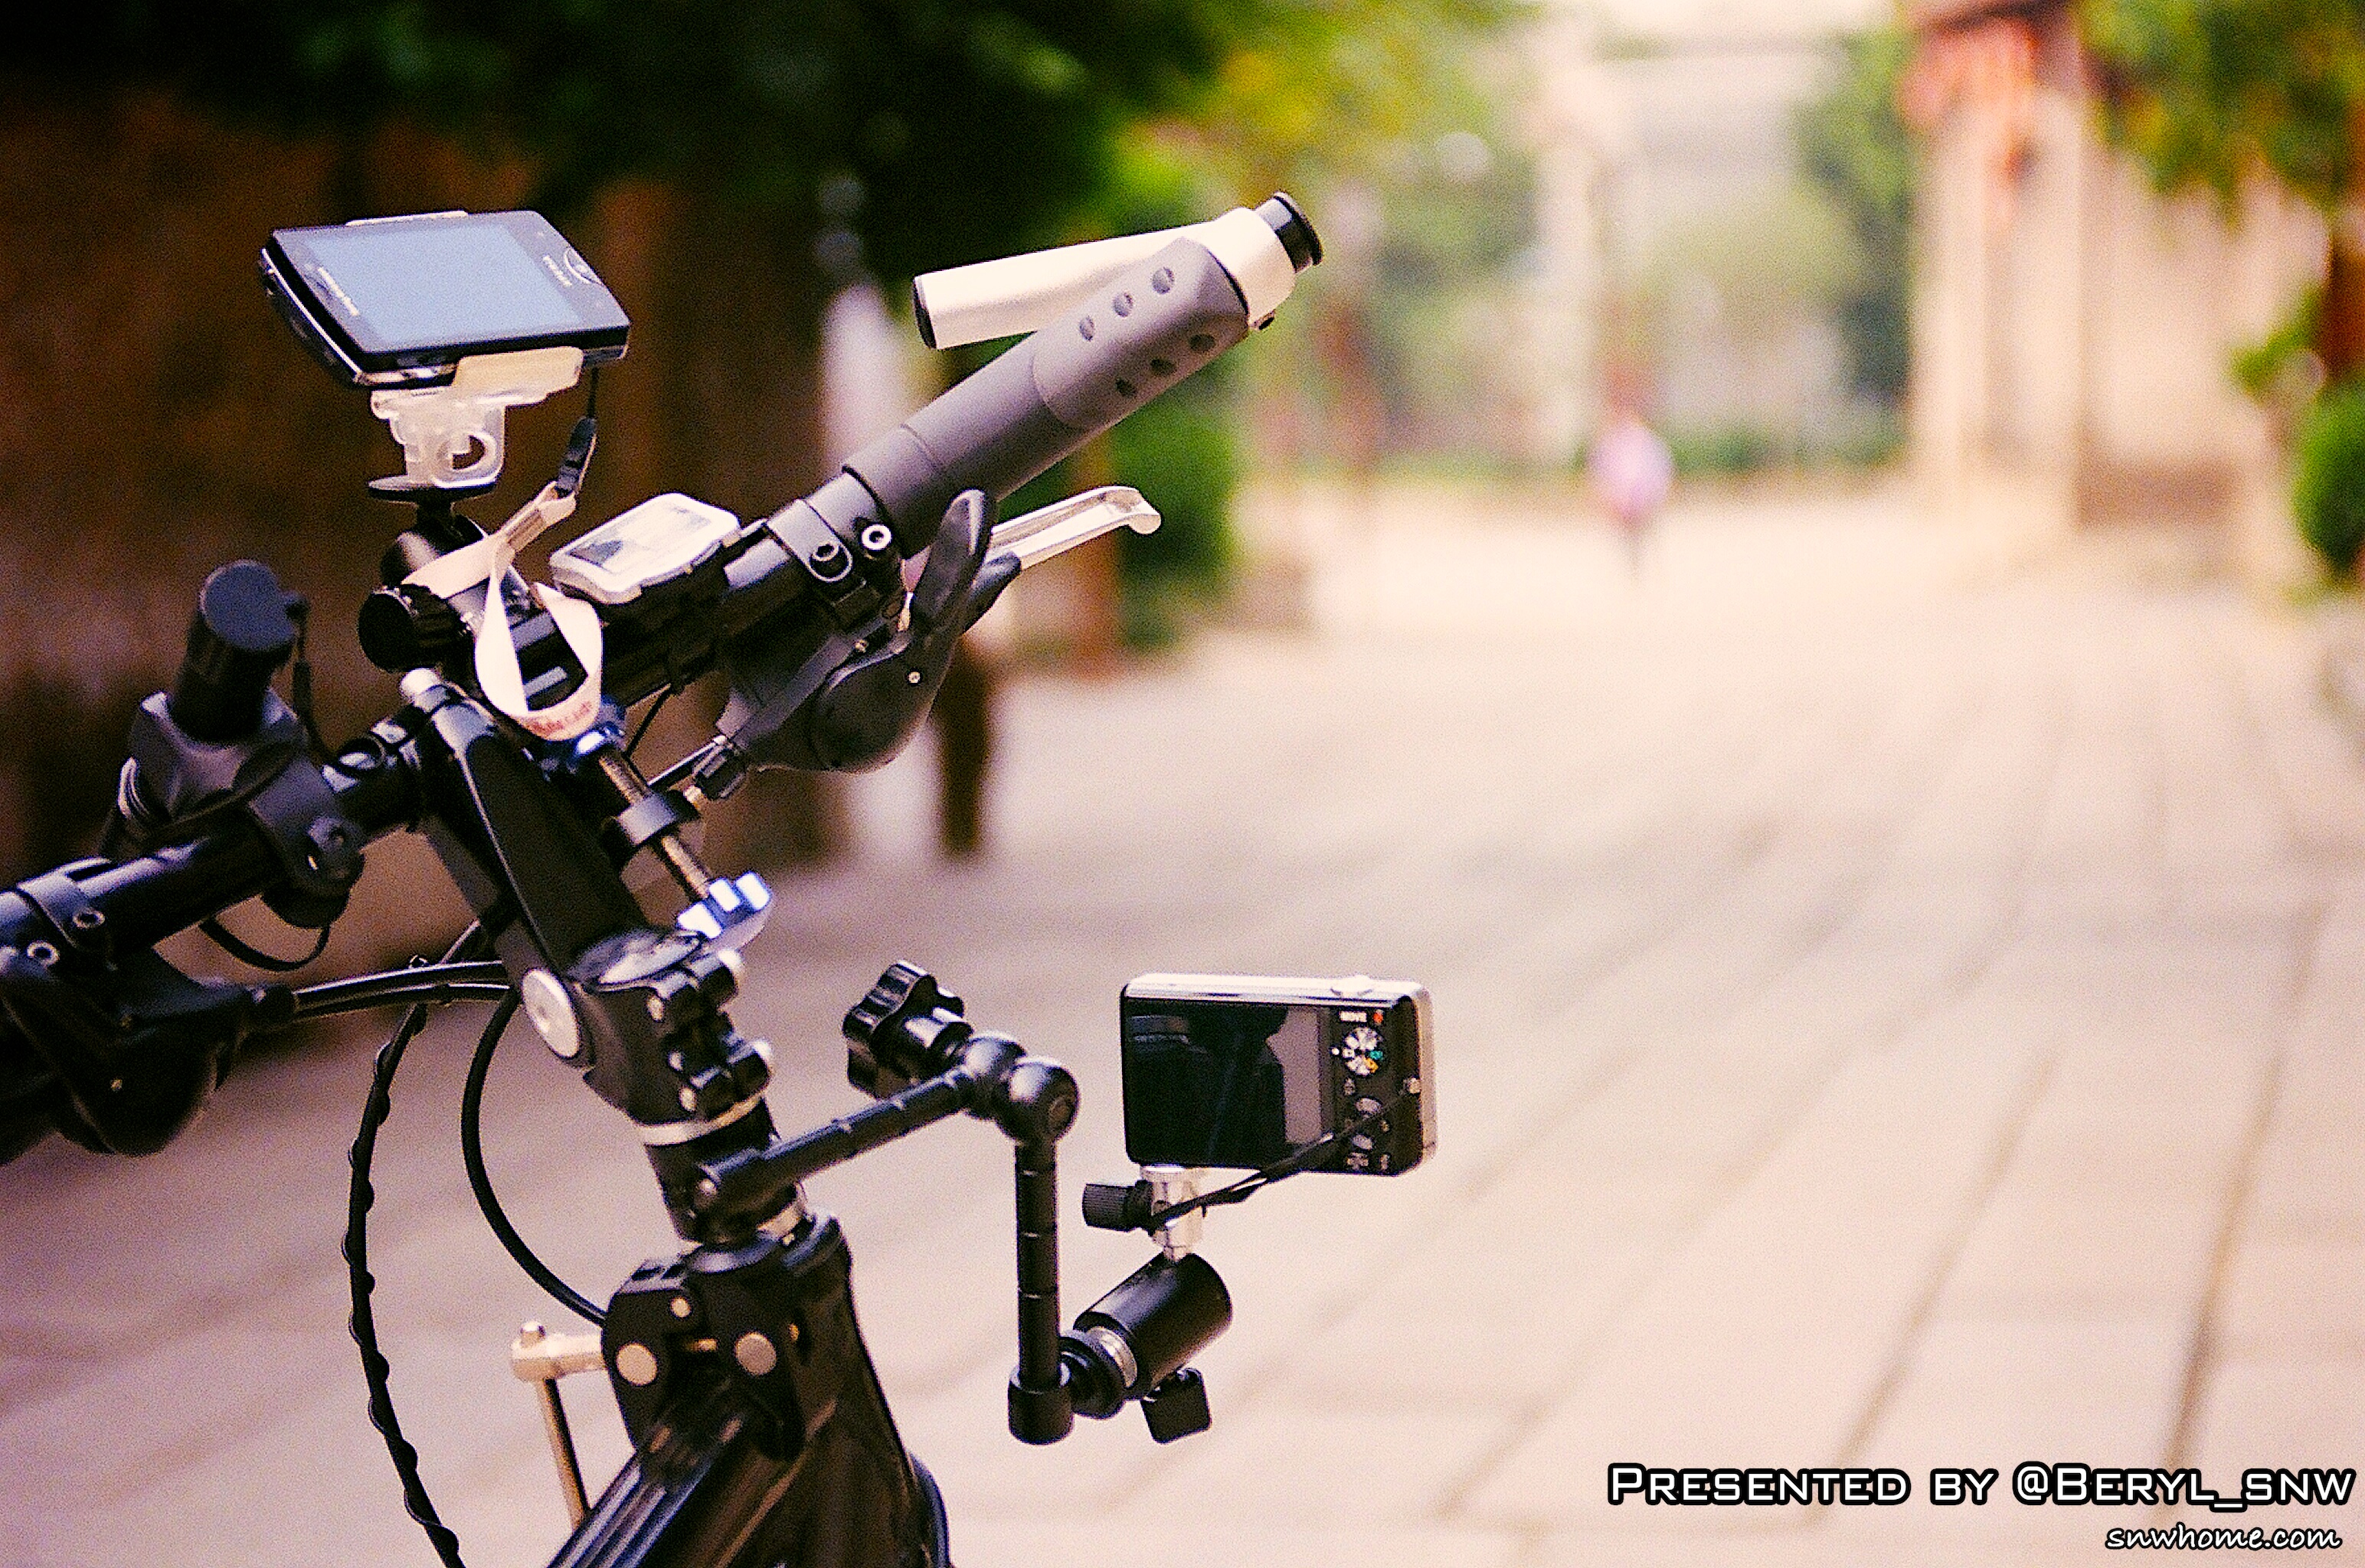
town, old, bike, river, film, military, soldier, machine, nikon, toy, cycling, canton, kodak, china, guangzhou, f3, negatives, screenshot, firearm